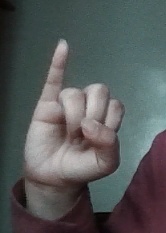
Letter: meem